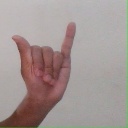
अक्षर: य